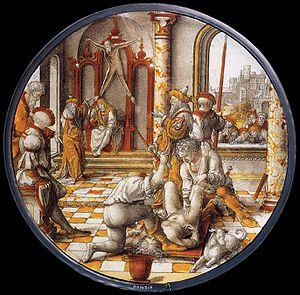
Dirck Jacobsz Vellert, né vers 1480 et mort en 1547, est un graveur et vitrailliste flamand actif à Anvers entre 1511 et 1547.